Double diffusive convection

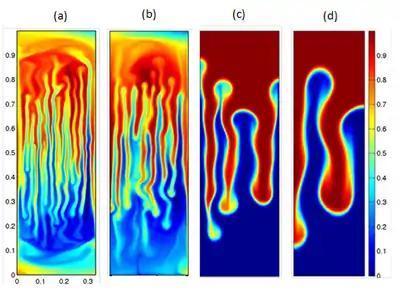
Numerical simulations results show concentration fields at different Rayleigh numbers for fixed value of . The parameters are: (a) Ra = 7×10, t=1.12×10, (b) Ra =3.5×10, t=1.12×10, (c) Ra=7×10, t=1.31×10, (d) Ra=7×10, t=3.69×10. It is seen from the figure that finger characteristics such as width, evolution pattern are a function of Rayleigh numbers.

Double diffusive convection is a fluid dynamics phenomenon that describes a form of convection driven by two different density gradients, which have different rates of diffusion.